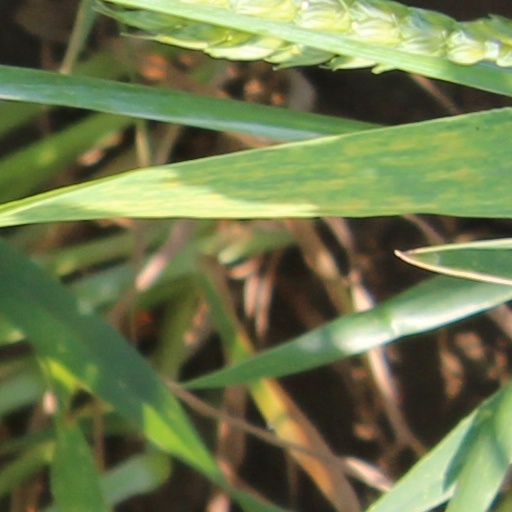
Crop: wheat